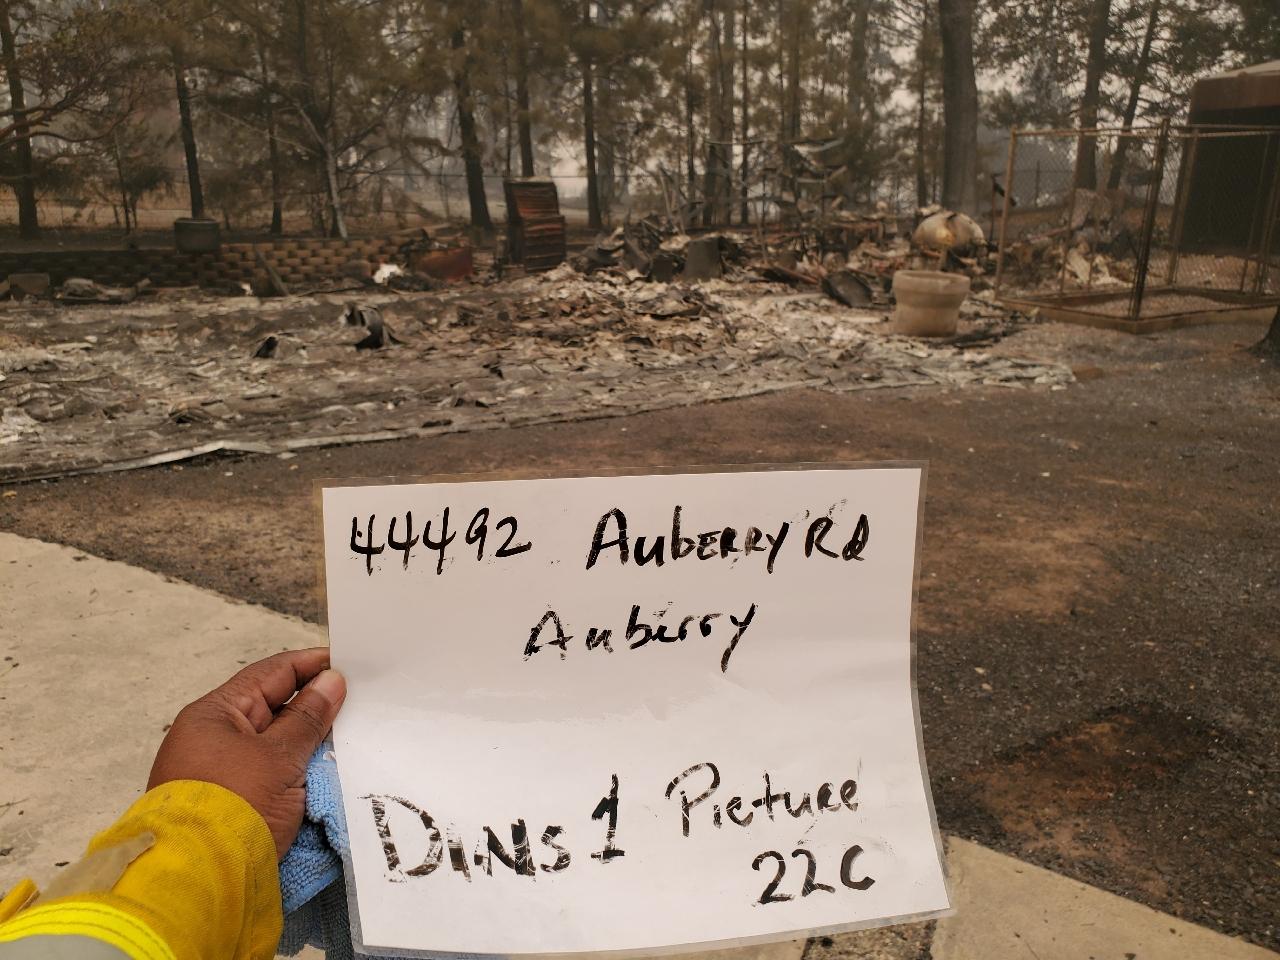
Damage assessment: destroyed